William Klersy

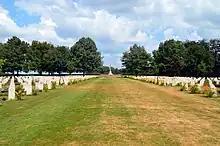
Klersey is buried in the Groesbeek Canadian War Cemetery, in The Netherlands

Buried at the Groesbeek Canadian War Cemetery in The Netherlands, Klersy is credited with having shot down fifteen German aircraft, one of which shared with another pilot. He is also credited with damaging three aircraft and destroying two on the ground. The lounge at the No. 401 Squadron base at Cold Lake in Alberta is named for him.